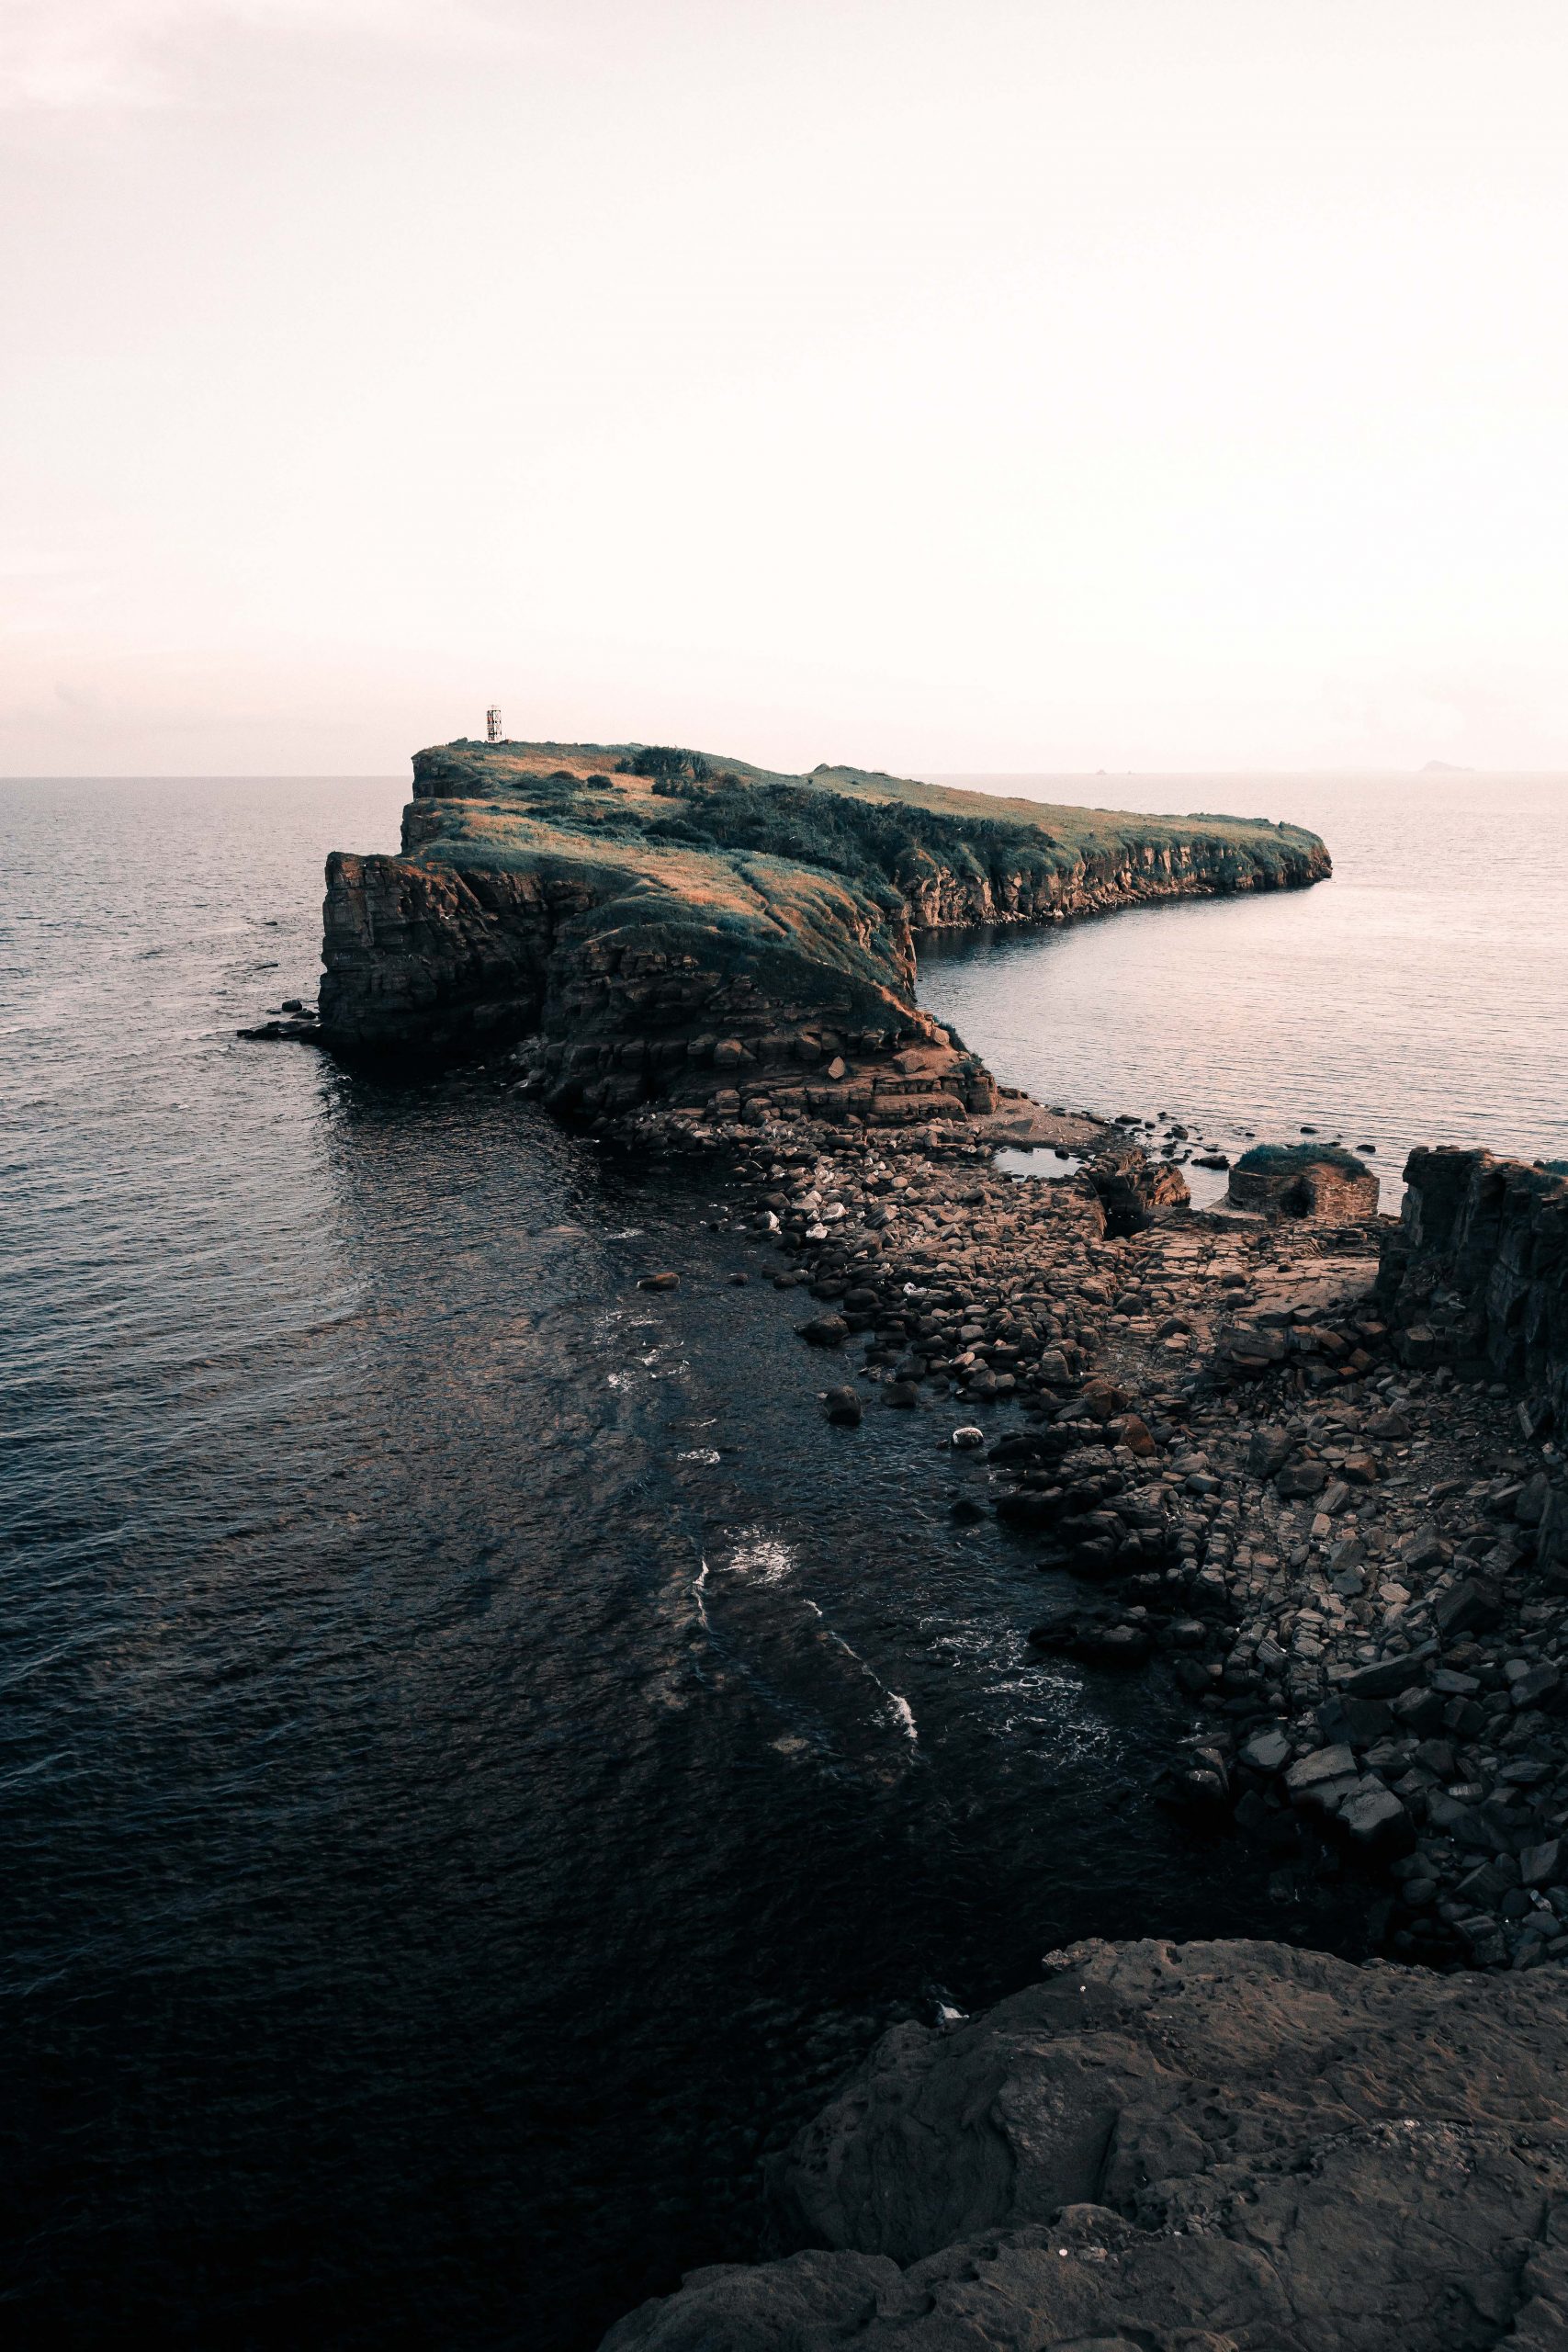
water, water resources, sky, azure, wood, coastal and oceanic landforms, cloud, watercourse, wind wave, headland, horizon, landscape, lake, formation, bedrock, natural landscape, shore, calm, klippe, wave, coast, rock, island, sound, ocean, evening, cape, reflection, bay, cliff, tide, promontory, skerry, inlet, monochrome photography, peninsula